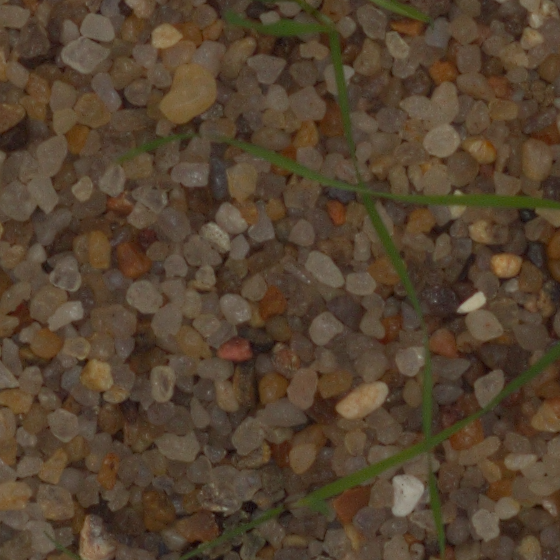
Label: loose_silkybent